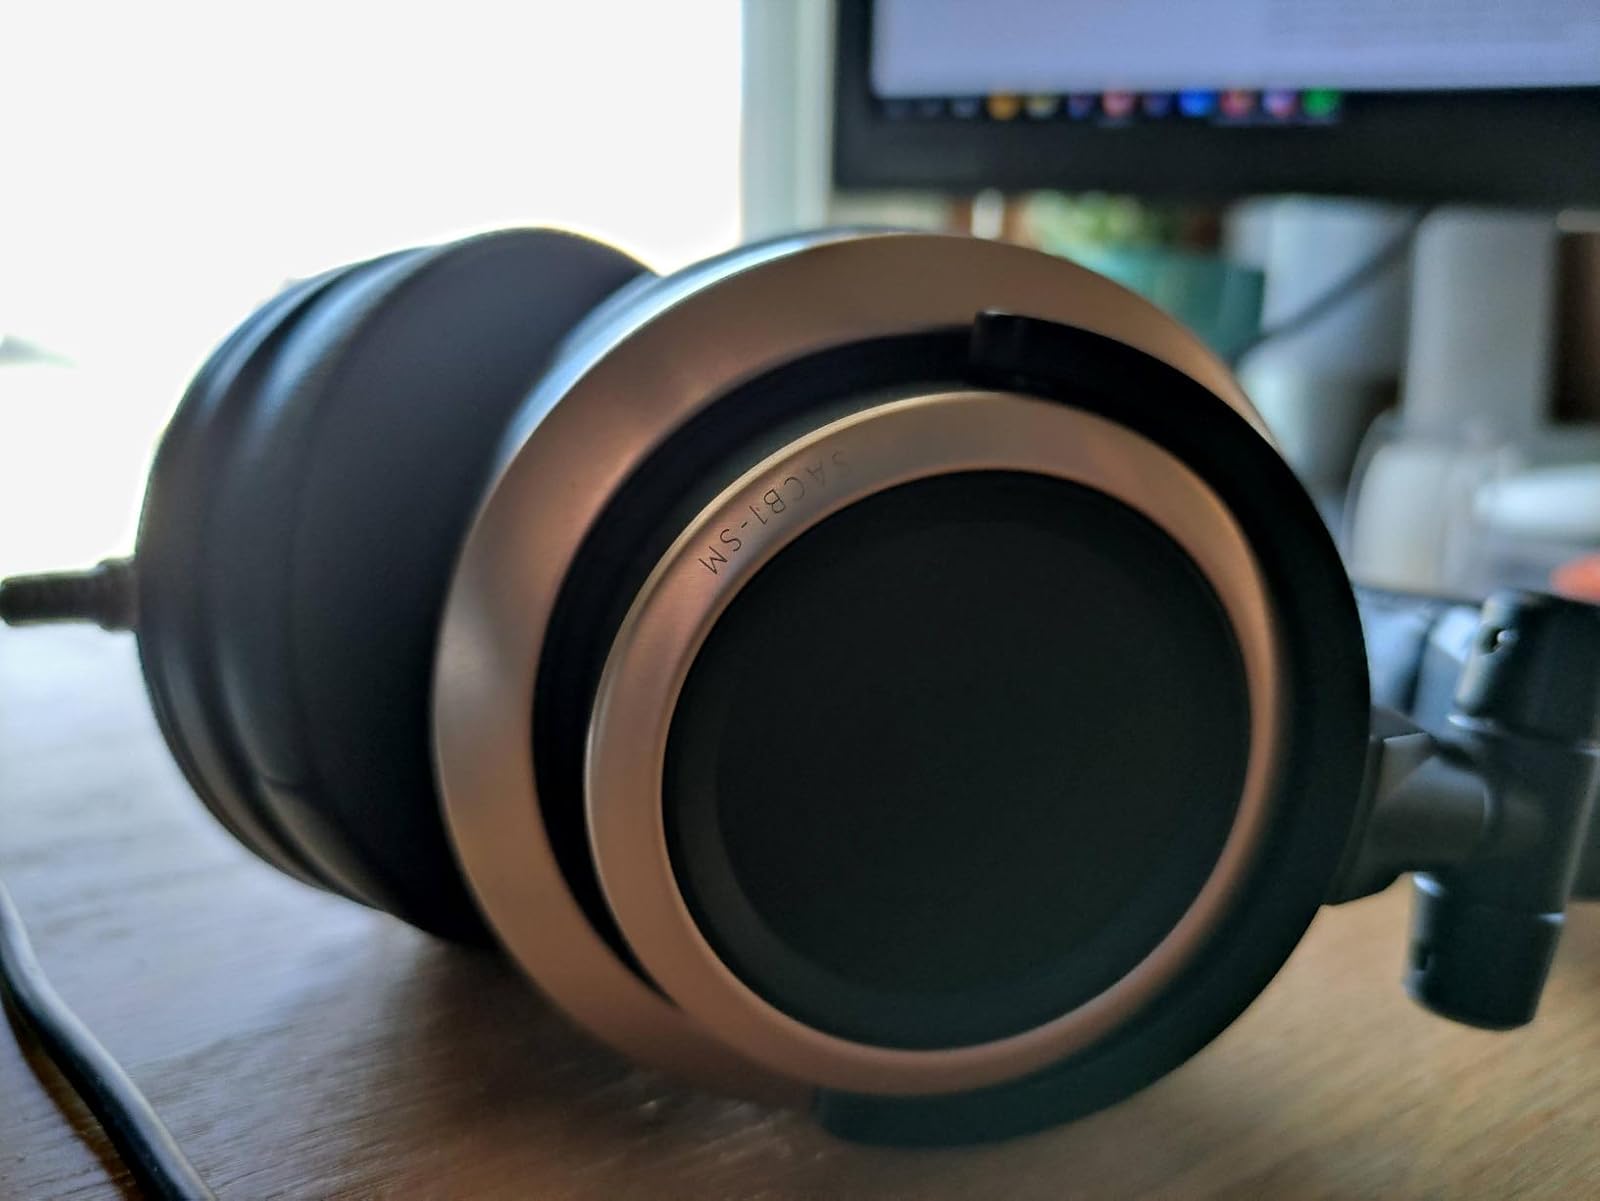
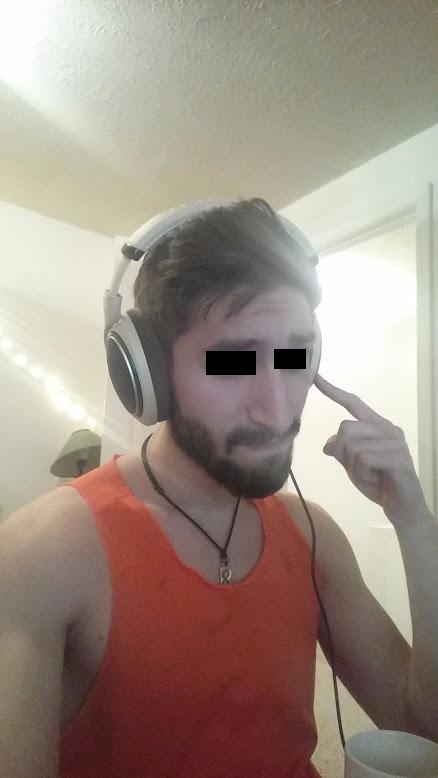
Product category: headphones
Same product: no